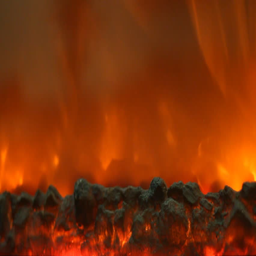
electric fireplace with a burning coals and red - orange background